Chain code

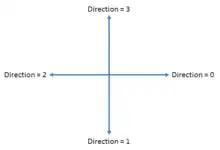
Abstract Cell Coordinate Oriented Crack Code

A related blob encoding method is crack code. Algorithms exist to convert between chain code, crack code, and run-length encoding.